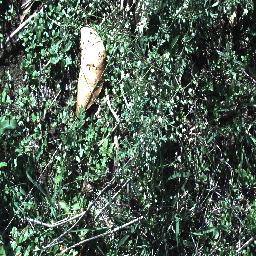
Label: parthenium